Mabel Capper

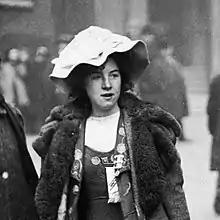

Mabel Henrietta Capper (23 June 1888 – 1 September 1966) was a British suffragette. She gave all her time between 1907 and 1913 to the Women's Social and Political Union (WSPU) as a 'soldier' in the struggle for women's suffrage. She was imprisoned six times, went on hunger strike and was one of the first suffragettes to be force-fed.